Honda Accord (North America seventh generation)

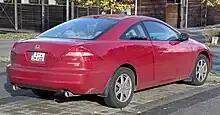
2003–2005 Honda Accord coupe

For the first time, Honda offered an "enthusiast" version of the Accord in the U.S., adding a sports suspension and mating the 6-speed manual transmission from the Acura CL without the Type-S' helical limited-slip front differential. It had bigger 17" wheels fitted with slightly wider 215/50R17 vs. the sedan's 205/60R16, both of which improved handling, per C/D 9/2003.